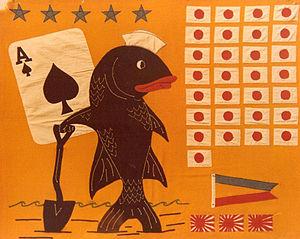
L'USS Spadefish est un sous-marin de classe Balao construit pour l'United States Navy pendant la Seconde Guerre mondiale.